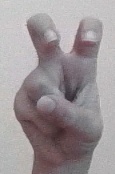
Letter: toot